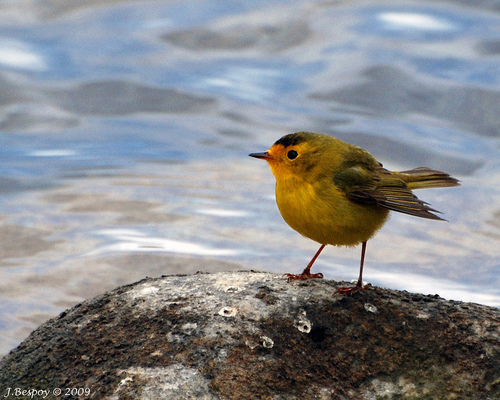
yellow bird with black stripes and black spot above the bird's eye and orange feet.
this is a yellow bird with grey wings and an orange face.
a small bird with with yellow neck and belly with a black crown and the bill is short and pointed
this bird has a yellow belly, the bill is short and pointed,with a black crown.
this bird is yellow and grey in color with a small beak, and yellow eye rings.
the is colorful bird has a yellow body and a black spot on its head
this bird has wings that are black and has a yellow bellya small bird with a yellow breast and black eyes and short pointed beak.
this bird has a black crown, brown primaries, and a brown belly.
this bright little bird is mostly yellow with slightly darker wings and a black crown.
Species: Wilson Warbler